Almogavars

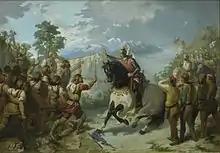
Peter the Great with his Almogavars in the Battle of the Col de Panissars. 1866. Bartomeu Ribó Térriz.

The Catalan, Aragonese, and later, Valencian Almogavars played an important role in the advance of the Crown of Aragon against the Islamic States, participating moreover in countless raids, in the battle of Las Navas de Tolosa (1212), in the crusade against Majorca (1229–1232) and in the conquest of Valencia (1233–1245). In 1232, Almogovar armies took the strategic enclaves of Ares and Morella, opening the doors to the conquest of Valencia. After several failed attempts, in 1240, a coalition of calatravian knights and an important almogavar contingent managed to seize the fortified place of Villena, a town located in territory reserved for Castile according to the Treaty of Cazola which would unleash a series of tensions that ended with the signing of the new Treaty of Almizra. When the Moorish rebellion in Murcia took place in 1264, and James I went to this kingdom to the aid of his son-in-law, he says in his Chronicle ("Llibre dels Fets") that while he was in Orihuela, studying how to take the capital to end the rebellion, "two Almogavars from Lorca came at midnight and knocked on the door" to alert him that, from Lorca, they had spotted a large contingent of Moors who headed towards Murcia.